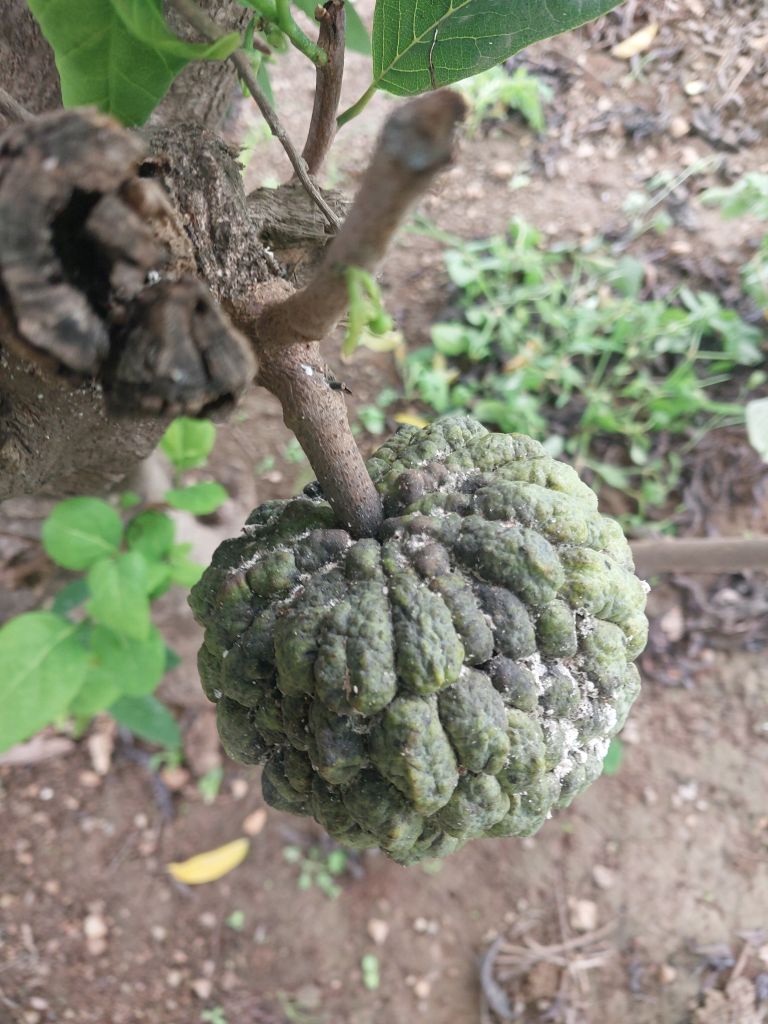
Disease label: Blank Canker